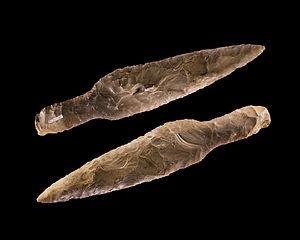
Poignard en silex du néolithique finalDifferent views of the same specimen.
L'expression « outils de la Préhistoire » désigne l'ensemble des outils réalisés par les groupes humains qui se sont succédé au cours de la Préhistoire, depuis 3,3 millions d'années BP jusqu'à 5500 ans BP. Pour des raisons de conservation différentielle des matériaux, les outils préhistoriques les mieux connus grâce aux découvertes archéologiques sont les outils de pierre taillée et, dans une moindre mesure, les outils en matières dures animales. Pour les périodes les plus récentes de la Préhistoire ou pour des sites ayant bénéficié de conditions de préservation exceptionnelles, des outils en matières végétales sont aussi connus.